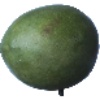
Label: mango